Frank Pasemann

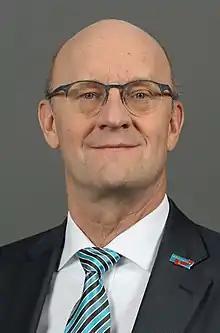
Pasemann in 2020

Frank Pasemann (born 21 April 1960) is a German politician and former member of the far-right Alternative for Germany (AfD) party. He was expelled from the party in 2020. Pasemann served as a member of the Bundestag from the state of Saxony-Anhalt from 2017 to 2021.